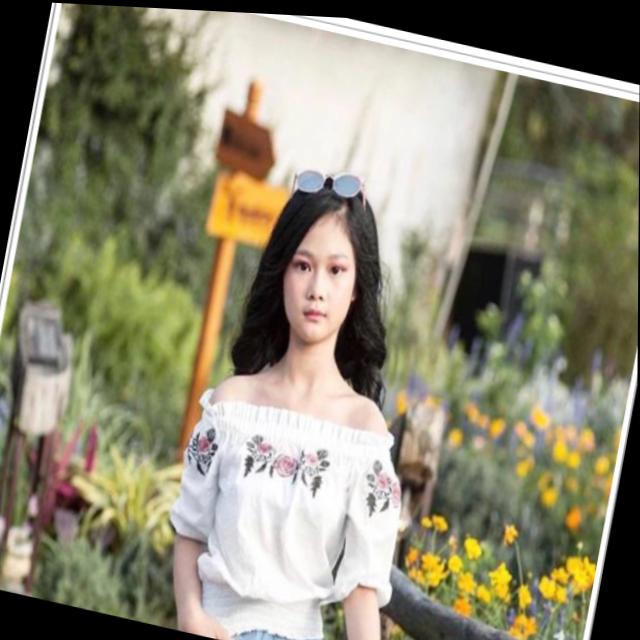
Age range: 13-20